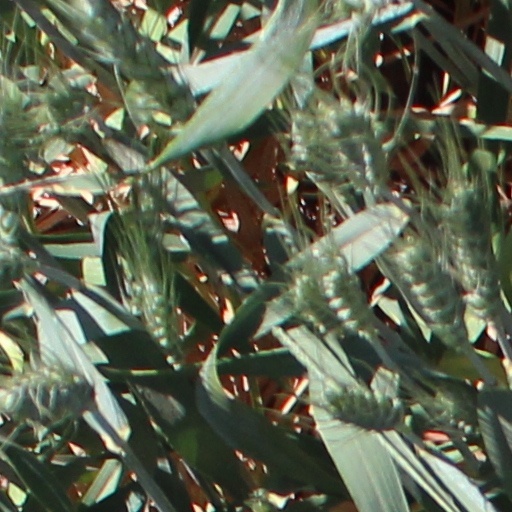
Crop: wheat